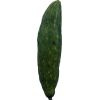
Label: Cucumber 3